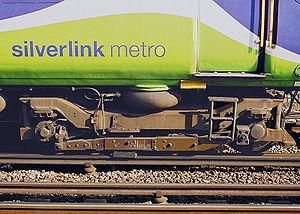
Le troisième rail ou rail de traction est une technique de captage du courant utilisée pour l'alimentation en énergie électrique de certains systèmes de chemin de fer, utilisé en particulier dans les réseaux de métro ou de trains de banlieue.
Un fil électrique est le composant électrotechnique servant au transport de l'électricité, afin de transmettre de l'énergie ou de l'information. Il est constitué d'un matériau conducteur, mono-brin ou multi-brin, souvent entouré d'une enveloppe isolante. L'intérieur du fil électrique est appelée l'« âme » du fil.